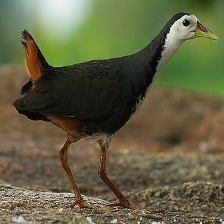
Species: WHITE BREASTED WATERHEN
Scientific name: AMAURORNIS PHOENICURUS
ImageNet parent category: european_gallinule